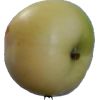
Label: Apple 6